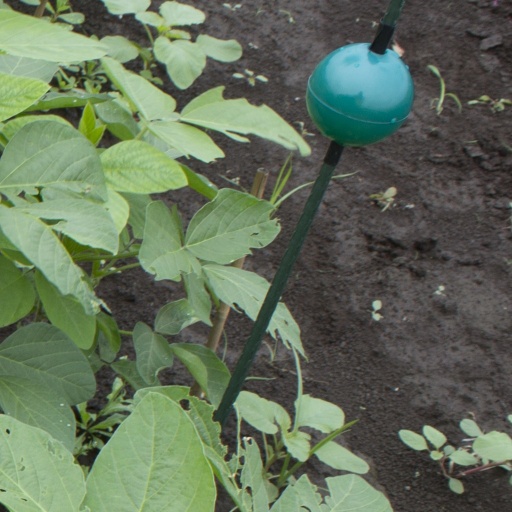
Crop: soybean